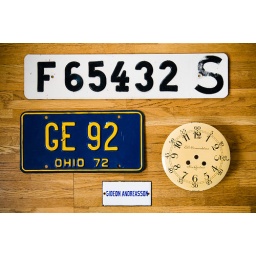
Old number plates and a clock I found in my grandfather's storage space/workshop.